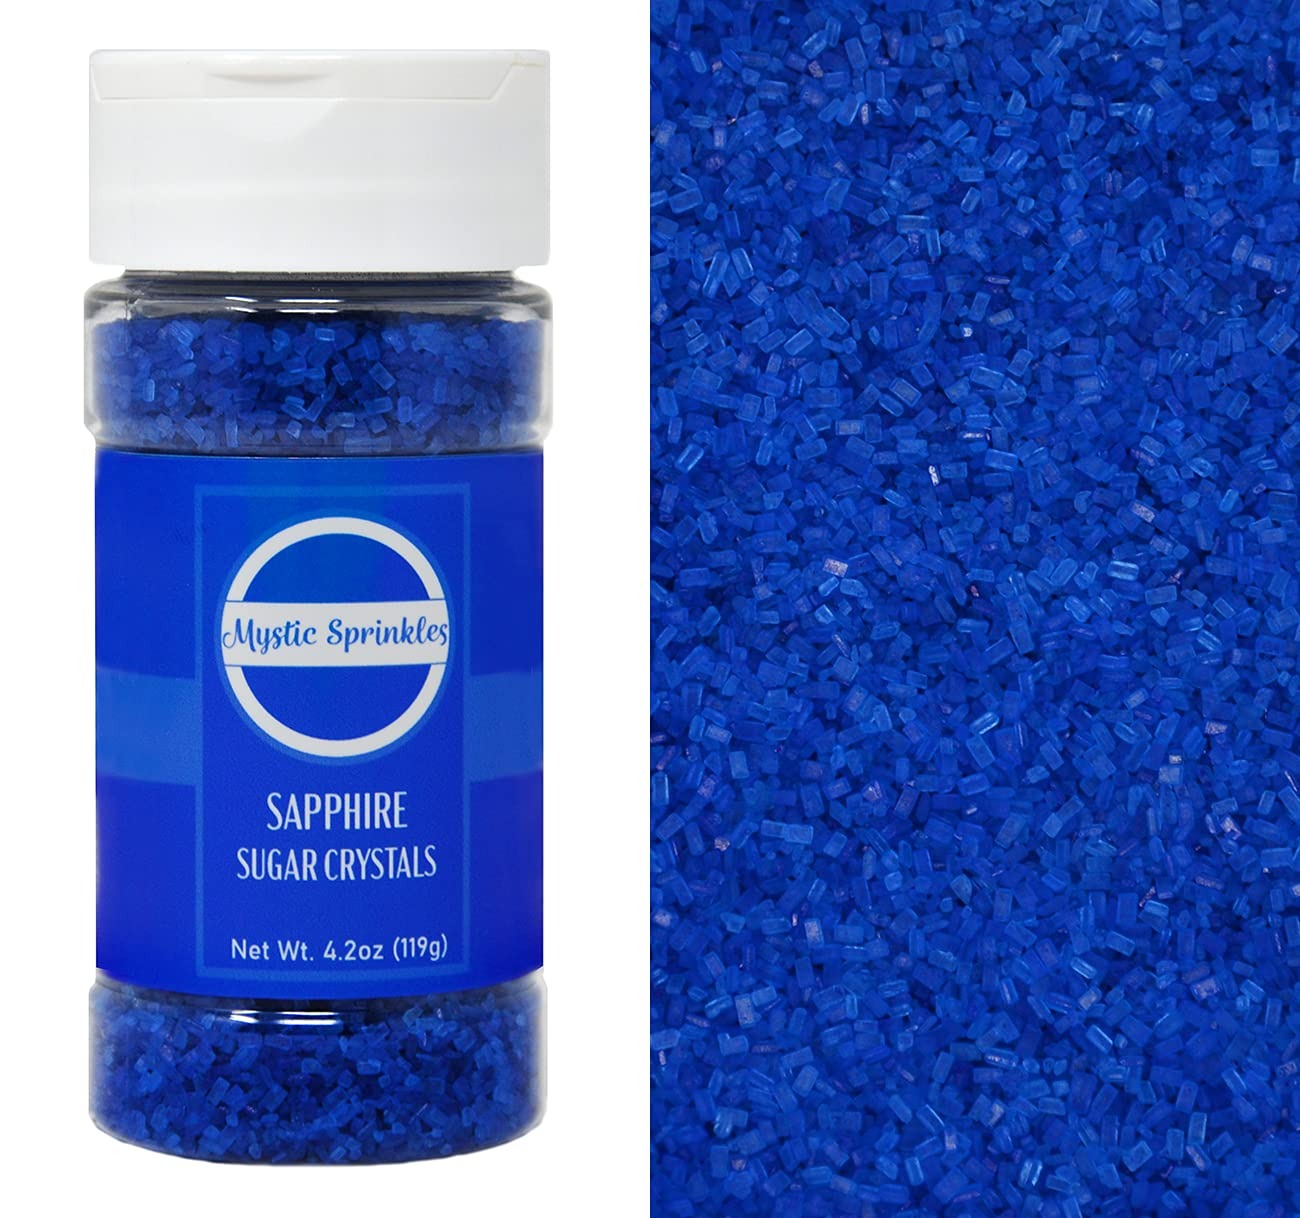
Item Name: Mystic Sprinkles Sugar Crystals 4.2oz Bottle (Sapphire - Royal Blue)
Bullet Point 1: Gorgeous Gemstone Inspired Sugar Crystals
Bullet Point 2: 4.2oz Bottle
Bullet Point 3: Made in the USA
Bullet Point 4: Makes a GREAT gift!
Product Description: Gemstone Inspired Sugar Crystals from Mystic Sprinkles are just what you need to take all of your treats to the next level! This 4.2 oz bottle contains gorgeous sugar crystals, ready to top cookies, cupcakes, brownies, ice cream and more!
Value: 4.2
Unit: Ounce

Price: 9.99